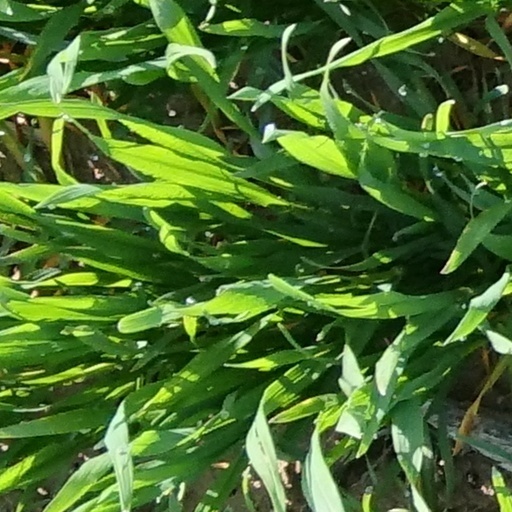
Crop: wheat